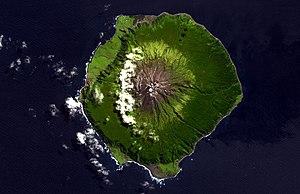
Tristan da Cunha [ˈtrɪstən dəˈkuːnə] est à la fois l'île principale et l'archipel volcanique situé dans l'océan Atlantique Sud, au nord des Quarantièmes rugissants, et découverte au début du XVIᵉ siècle. Tristan da Cunha fait partie du territoire britannique d'outre-mer de Sainte-Hélène, Ascension et Tristan da Cunha. L'île est à 2 790 kilomètres à l'ouest de la ville du Cap en Afrique du Sud, et à 3 222 kilomètres à l'est-sud-est de l'État brésilien de Rio de Janeiro. La terre la plus proche est l'île de Sainte-Hélène, à 2 420 km au nord-nord-est. Avec 96 km² de superficie, Tristan da Cunha culmine à 2 062 m.
Queen Mary's Peak est le sommet ultra-proéminent de l'île de Tristan da Cunha à Sainte-Hélène, Ascension et Tristan da Cunha, le point culminant du territoire. Il se situe à une altitude de 2 062 mètres. Son nom vient de Mary de Teck, reine consort du Royaume-Uni de George V.